Saw-shelled turtle

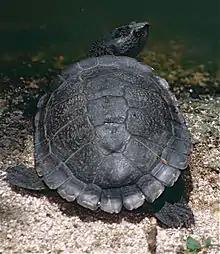
Port Douglas, Australia

The saw-shelled turtle (Myuchelys latisternum) is a species of turtle in the Chelidae family endemic to Australia, ranging along rivers and streams and connected swamps and lagoons from coastal Cape York Peninsula to northern New South Wales, with populations also noted as far south as Newcastle - (Williams River Catchment site of the former Tilligra Dam). They are thought to have been introduced to Lake Eacham in the Atherton Tablelands. Other common English names are: serrated snapping turtle or common sawshell turtle.